Tromsø Municipality

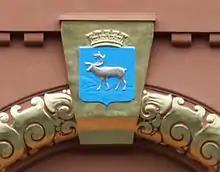
A relief of the arms on a façade of Storgata 65 building known as "Rødbanken"

The coat of arms (current version) was granted on 22 July 1983, although a variation of these arms has been in use since 1870. The official blazon is ""Azure, a reindeer trippant argent"". This means the arms have a blue field (background) and the charge is a reindeer. The reindeer has a tincture of argent which means it is commonly colored white, but if it is made out of metal, then silver is used. It is often surmounted by a mural crown with five or four turrets. The municipal authority currently uses a stylised rendering drawn by Hallvard Trætteberg (1898–1987) and adopted by royal resolution on 24 September 1941. The idea for a coat of arms for Tromsø was presented by A. T. Kaltenborn in 1855 and the coat of arms was first used in connection with the Industry and Crafts Exhibition in Tromsø in 1870. Over time, the background colour has been changed between blue and red. At one point it also used a natural landscape in the background. Although reindeer played little or no role in the city, Tromsø was the administrative center of the vast surrounding areas in the county were reindeer herding was common in this part of Northern Norway.